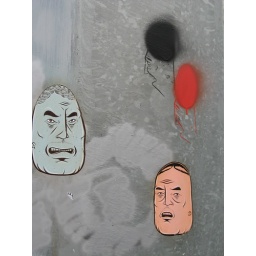
looking around on the street near the building i found this on a telephone pole. the line work is amazingly tight.